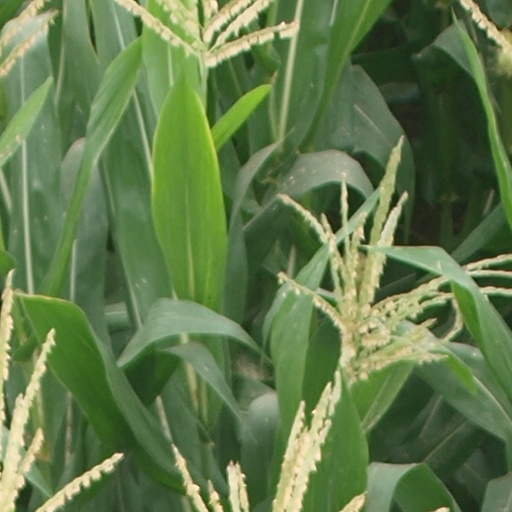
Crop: maize; corn